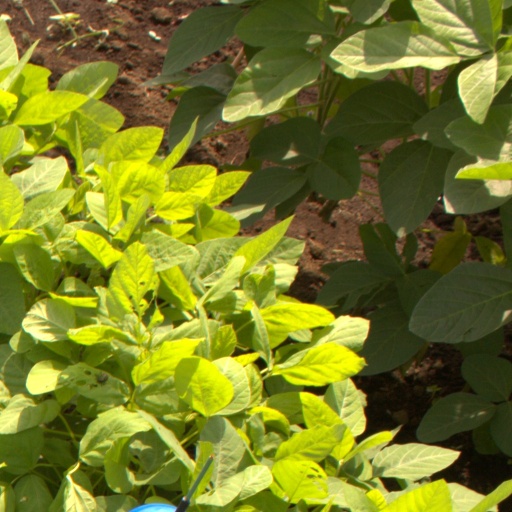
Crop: soybean